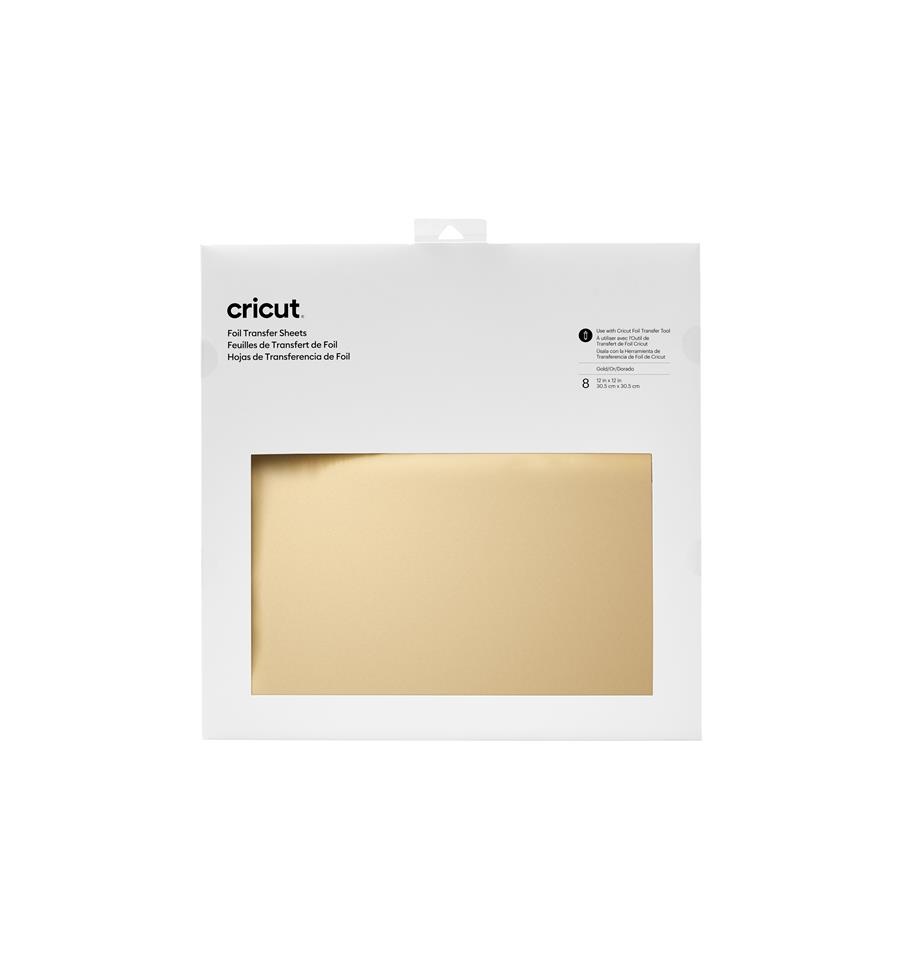
Transfer Foil Gold Cricut
Foil para utilizar con la herramienta Foil Transfer de Cricut Maker. Añade un toque metalizado a multitud de proyectos: tarjetería, álbumes, etc. No necesita calor para aplicarse. Color: Oro. Unidades: 8 hojas de 12" x 12" (30.5 x 30.5 cm) Es necesario utilizar la herramienta de Foil para Cricut Maker. REF. 2008718
Brand: Cricut
Category: Arts & Entertainment > Hobbies & Creative Arts > Arts & Crafts > Art & Crafting Materials > Art & Craft Paper > Craft Foil